Andrew Ryan (BioShock)

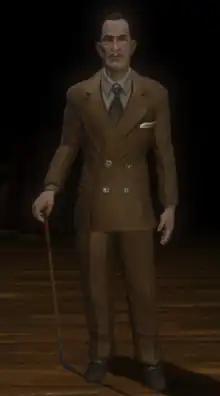
Andrew Ryan in "BioShock" (2007)

Andrew Ryan is a fictional character in the "BioShock" video game series developed by Irrational Games. He is the secondary antagonist in "BioShock", and appears in its follow-ups "BioShock 2" and "". Ryan is portrayed as an idealistic business magnate in the 1940s and 1950s, aiming to create an underwater city called Rapture to avoid government oversight and scrutiny. As civil war erupts in Rapture, Ryan's utopian vision collapses into a dystopia, leading him to become reclusive and paranoid. After winning the war, he becomes increasingly ruthless in his control over the city's remaining inhabitants.